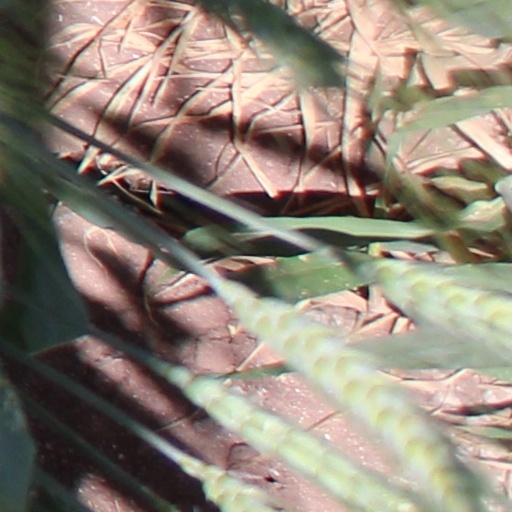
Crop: wheat